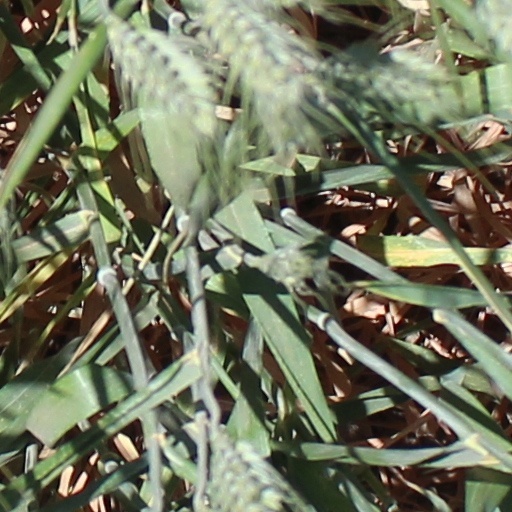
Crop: wheat